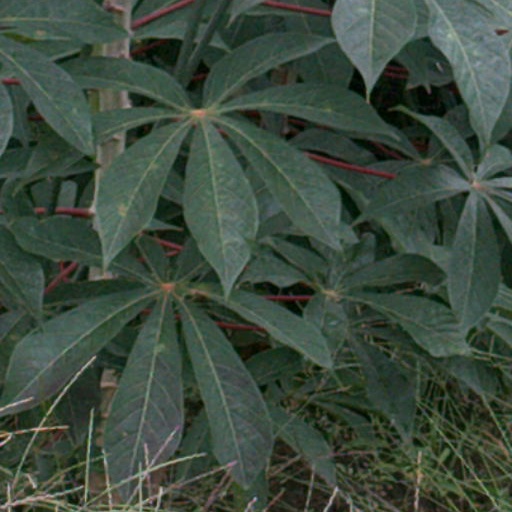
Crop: cassava